Jazzhus Montmartre

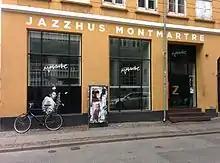
Jazzhus Montmartre, Store Regnegade 19

Jazzhus Montmartre is a jazz club in Copenhagen, Denmark. Many jazz musicians, including Dexter Gordon, Stan Getz, and Chet Baker, have performed there. It is sometimes called Cafe Montmartre. The Montmartre was located first in Dahlerupsgade, then from 1961 on Store Regnegade, and since 1976 at Nørregade 41 before closing down in 1995. In May 2010, it reopened at Store Regnegade 19A by media executive and entrepreneur Rune Bech and jazz pianist Niels Lan Doky, who was later replaced as music director by saxophonist Benjamin Koppel and then jazz publisher Christian Brorsen. In 2016, Swedish jazz pianist Jan Lundgren was appointed artistic director.